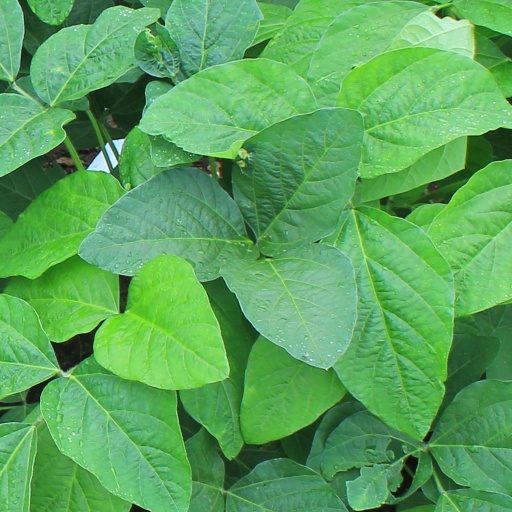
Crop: soybean